Blowtorch (G.I. Joe)

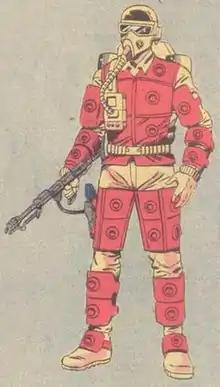
Illustration of Blowtorch from "G.I. Joe: Order of Battle". Art by Herb Trimpe.

Blowtorch is a fictional character from the toyline, comic books and animated series. He is the G.I. Joe Team's original flamethrower specialist and debuted in 1984.